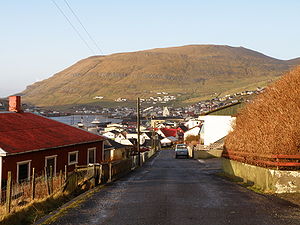
Gjógvaráfjall
Gjógvarafjall og bygden Vágur i Suðuroy. Udsyn fra Toftalíð
Gjógvaráfjall er et 345 meter højt fjeld i bygden Vágur på Suðuroy i Færøerne. Fjeldet ligger nord for Vágseiði i den vestlige del af bygden. Nogle af husene i Vágur er opført på Gjógavaráfjall. Den lille elv Gjógvará er opkaldt efter fjeldet. Á betyder elv på færøsk og Gjógv er det færøske ord for kløft.